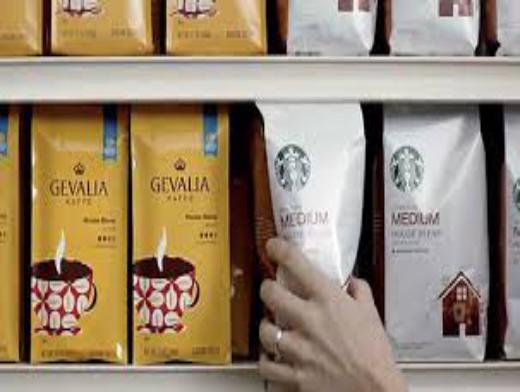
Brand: Gevalia
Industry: Food